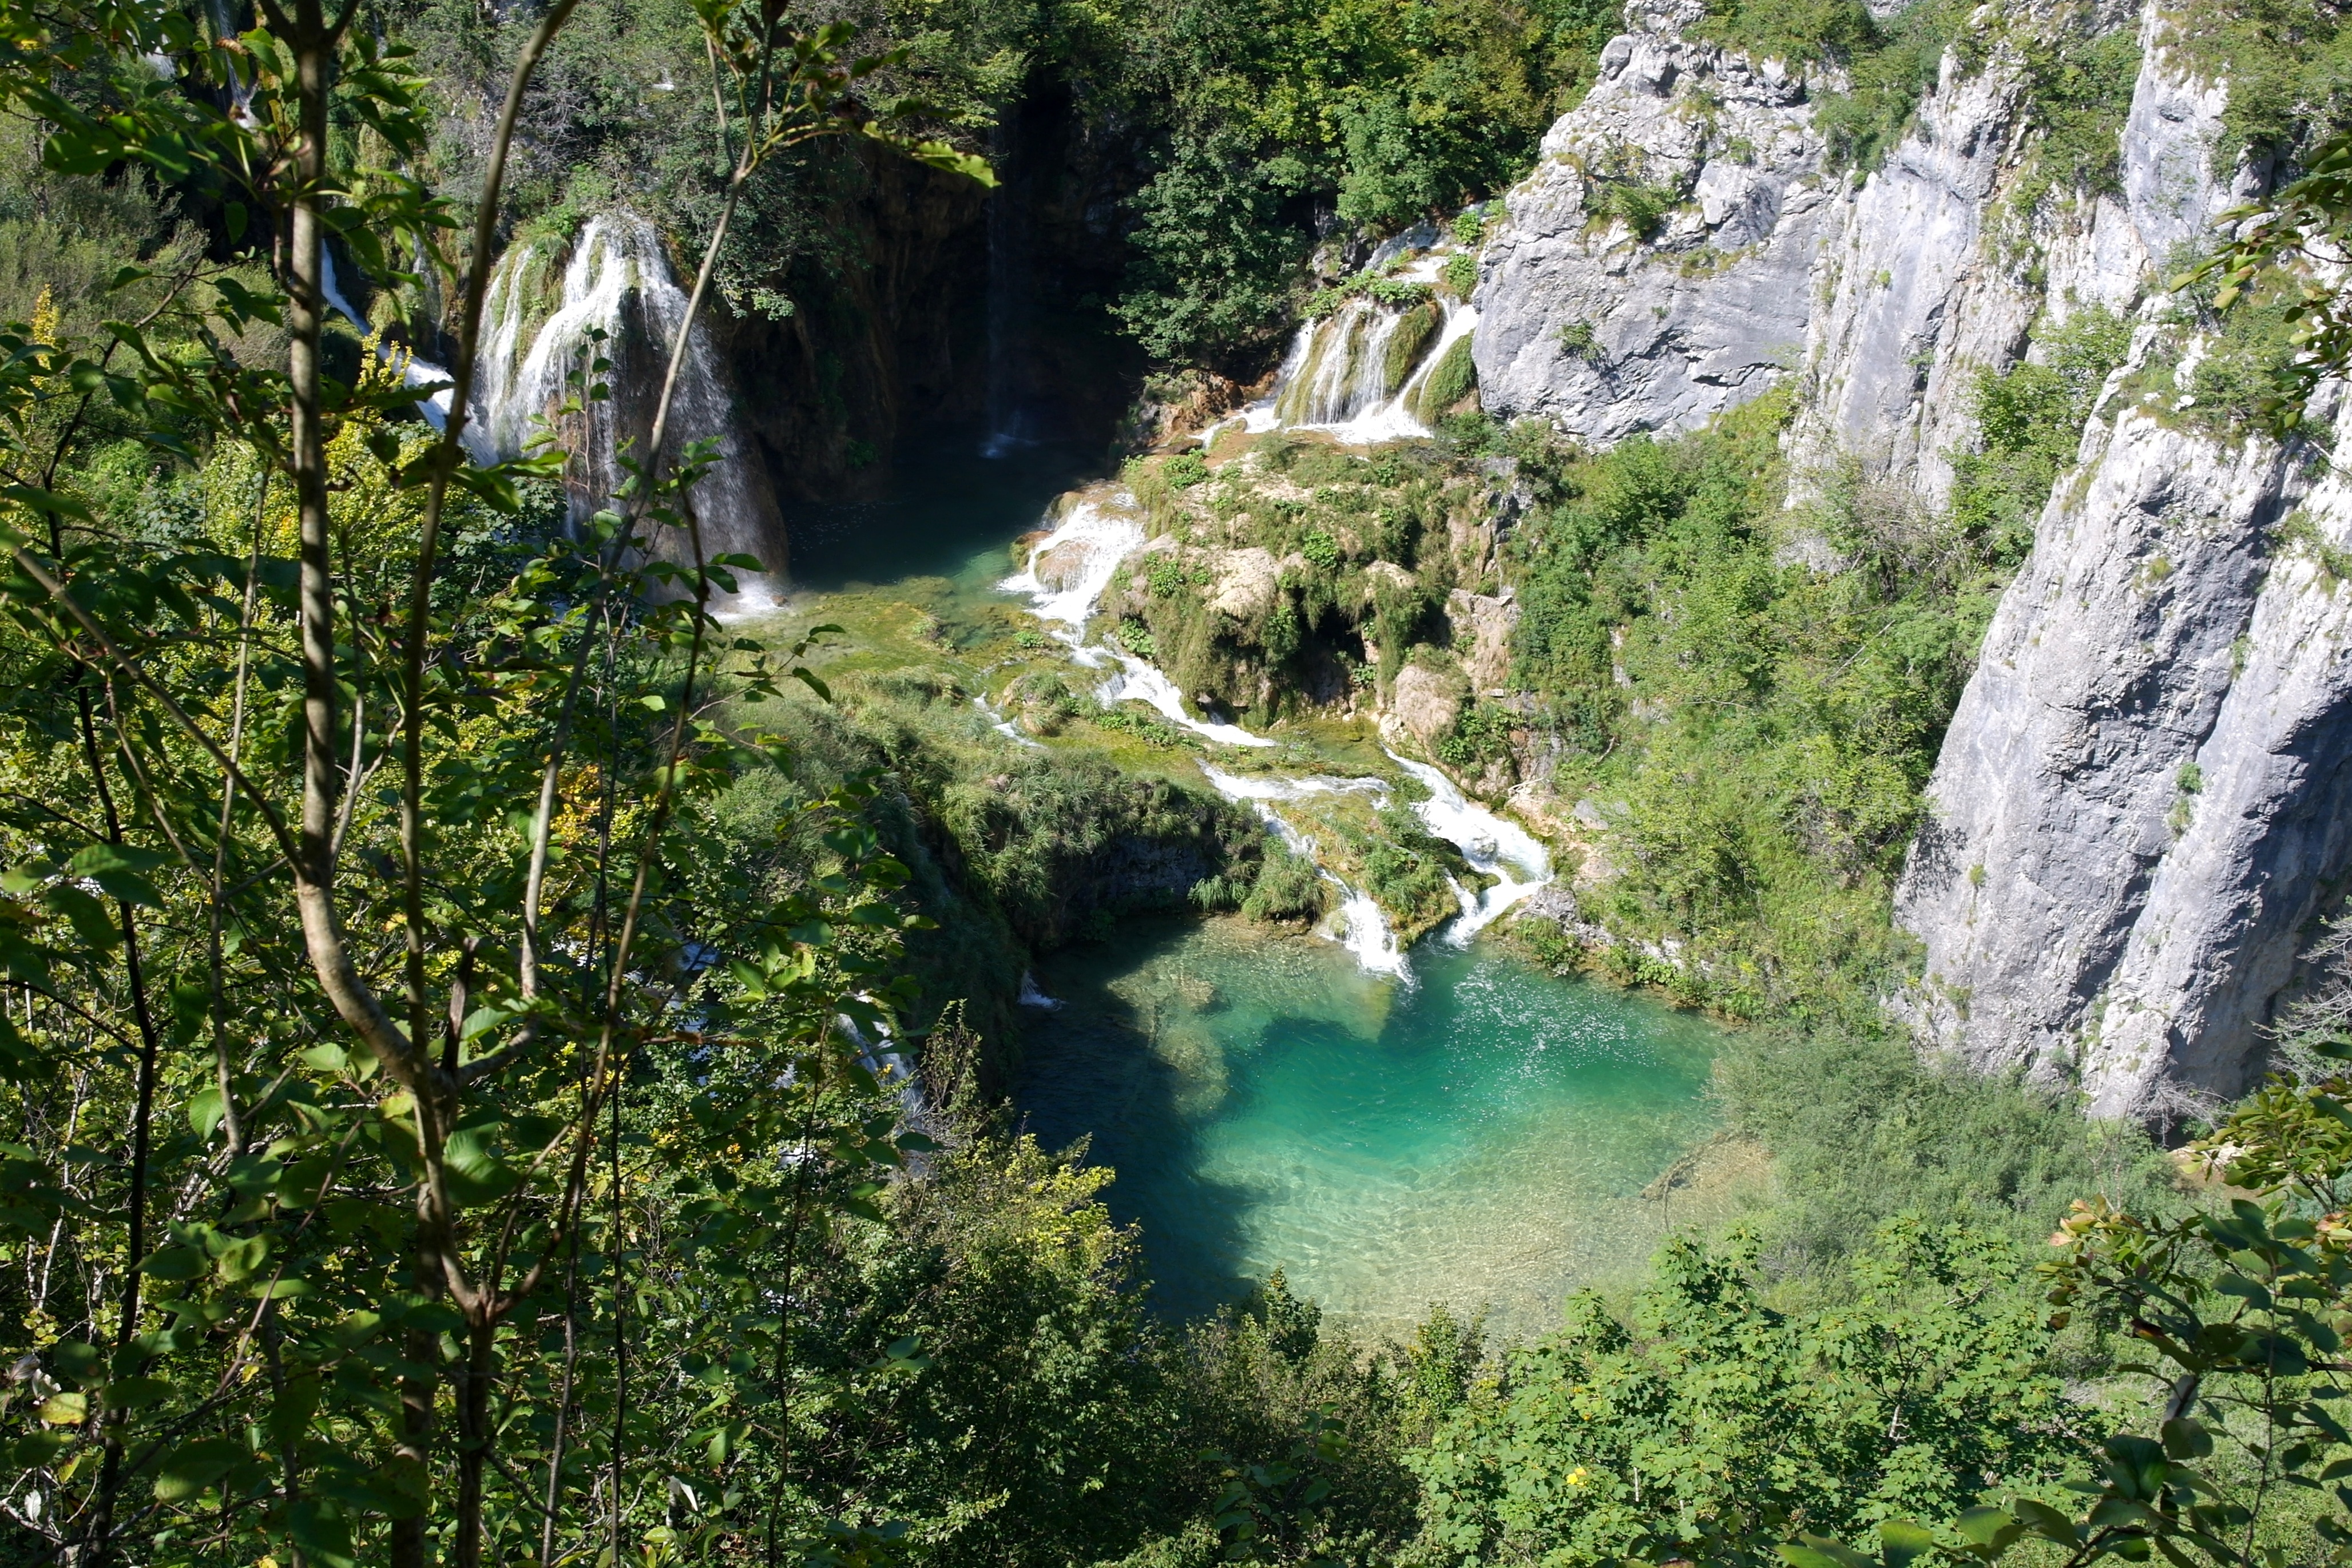
landscape, water, nature, forest, waterfall, boardwalk, lake, river, valley, walk, idyllic, web, stream, jungle, fjord, national park, body of water, clear water, bank, croatia, vegetation, rainforest, ravine, away, water feature, plitvice, nature reserve, plitvice lakes